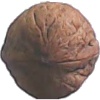
Label: Walnut 1